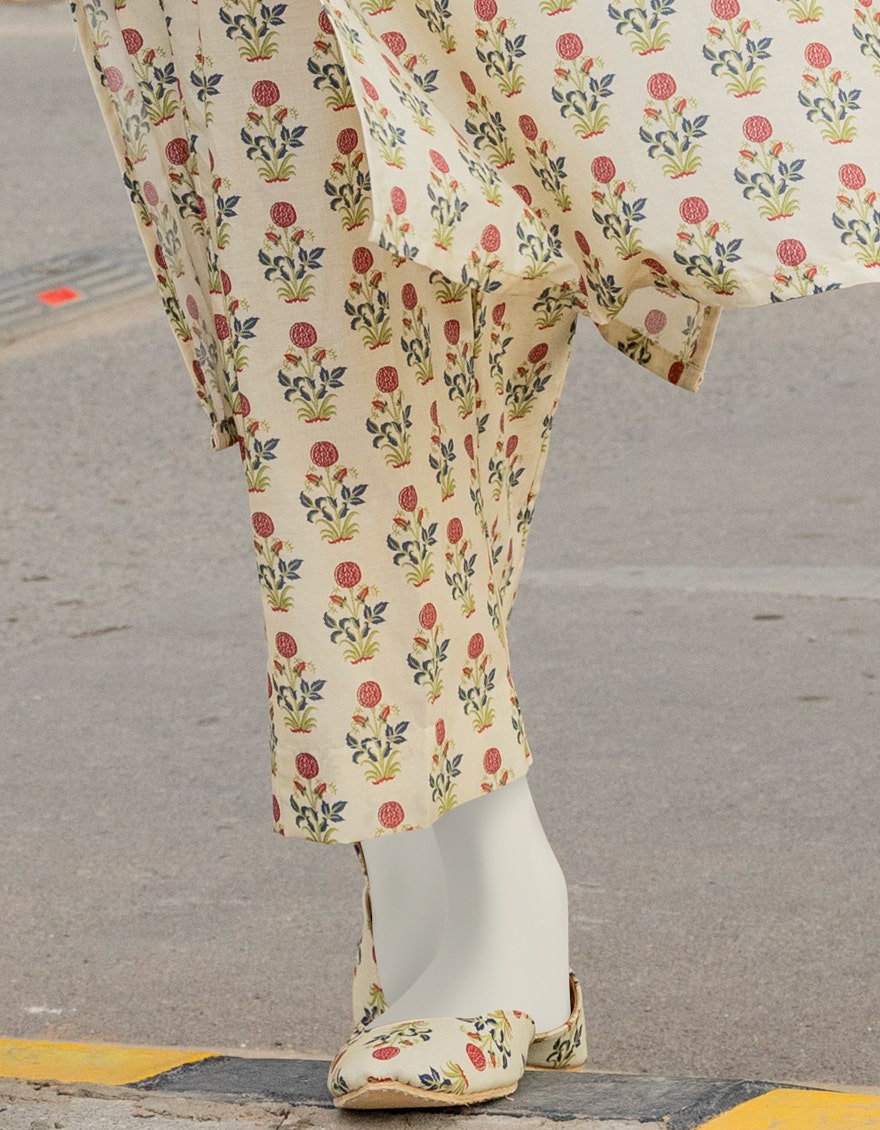
cream floral print cotton sari pants